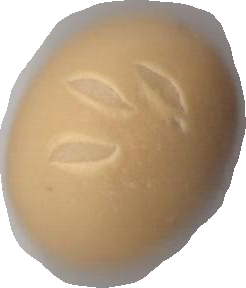
Variety: Dega